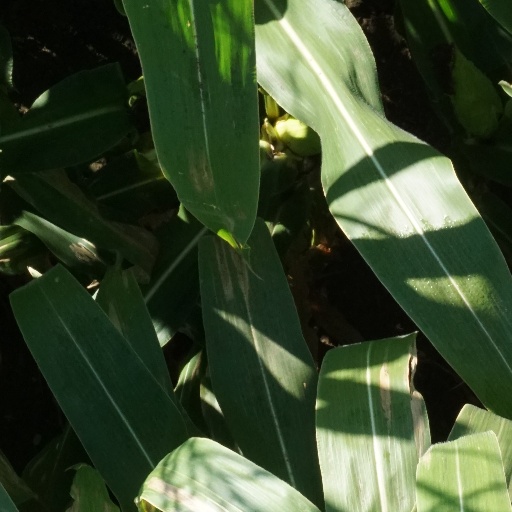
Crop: maize; corn